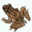
Label: frog